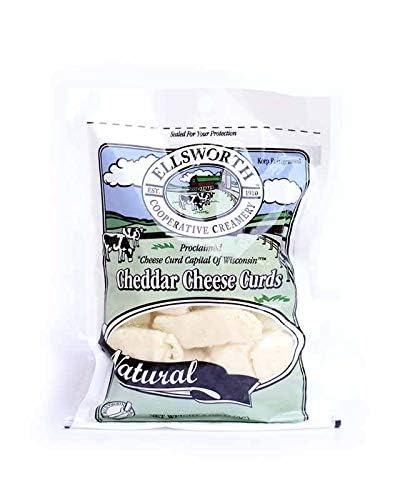
Item Name: ELLSWORTH Cheese Curd Cheddar, Plain, 5 Ounce (Pack of 12)
Bullet Point 1: Made in Wisconsin
Bullet Point 2: Country of origin is United States
Bullet Point 3: The package dimension of the product is: 6"L x5"W x4"H
Bullet Point 4: The package Weight of the product is: 4.2pounds
Value: 5.0
Unit: oz

Price: 60.28